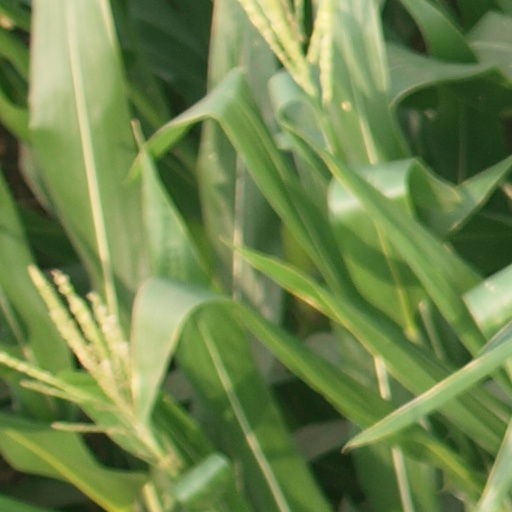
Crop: maize; corn